Insurgency in the Preševo Valley

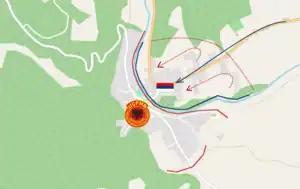
Counteroffensive of Serbian Police in the village of Lučane on 27 November 2000

In July 2000, the UÇPMB clashed with Serbian security forces in an attempt to take over the town of Bujanovac. The battle was conducted in the areas of Končulj, Dobrosin, Lučane and Devojačka Čuka as well as in the wider area around Mali Trnovac, Muhovac and Đorđevac. After the overthrow of Slobodan Milošević, the new government requested that NATO and KFOR suspend the demilitarized zone around Kosovo, in fear that a new war could erupt. Vojislav Koštunica wanted the US to reduce or disband the zone.